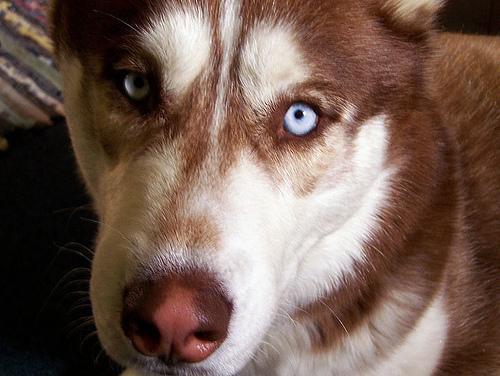
Eskimo_dog